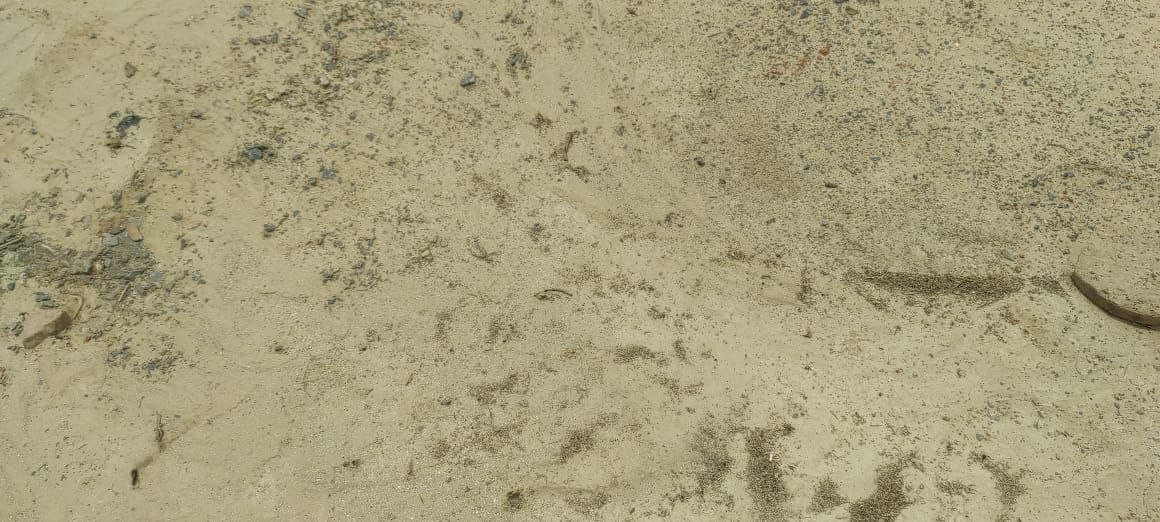
Soil type: Alluvial soil